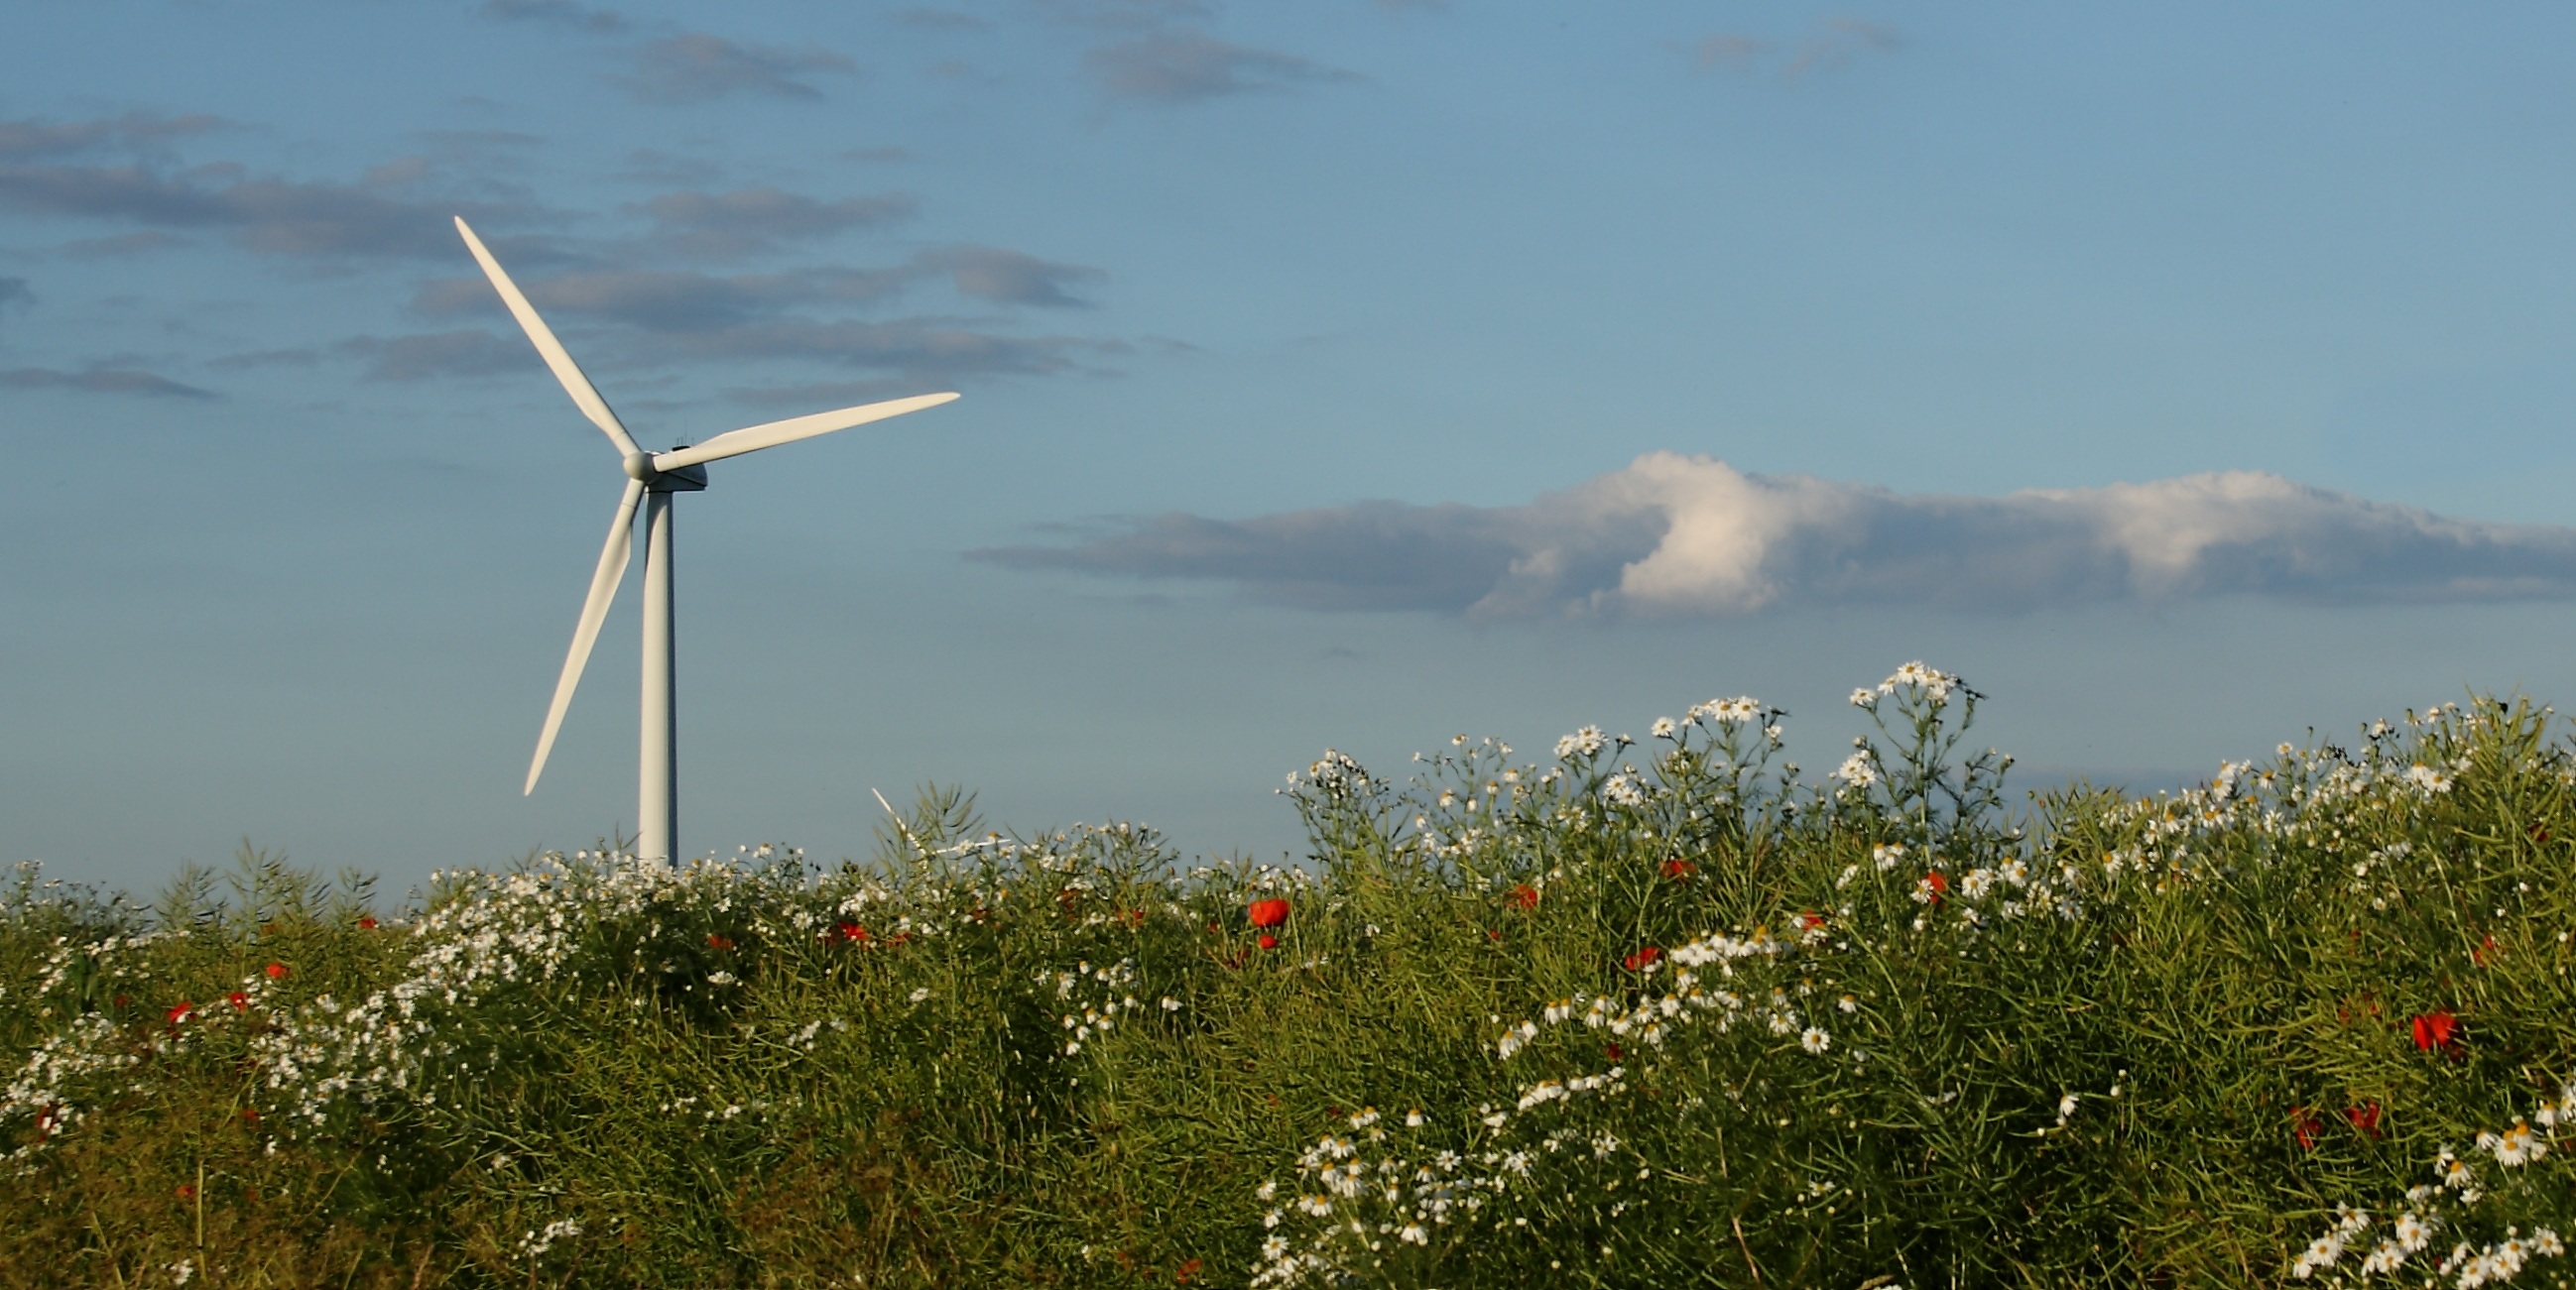
landscape, field, prairie, windmill, wind, summer, natural, machine, wind turbine, plain, grassland, wind farm, denmark, rural area